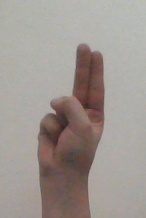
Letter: taa